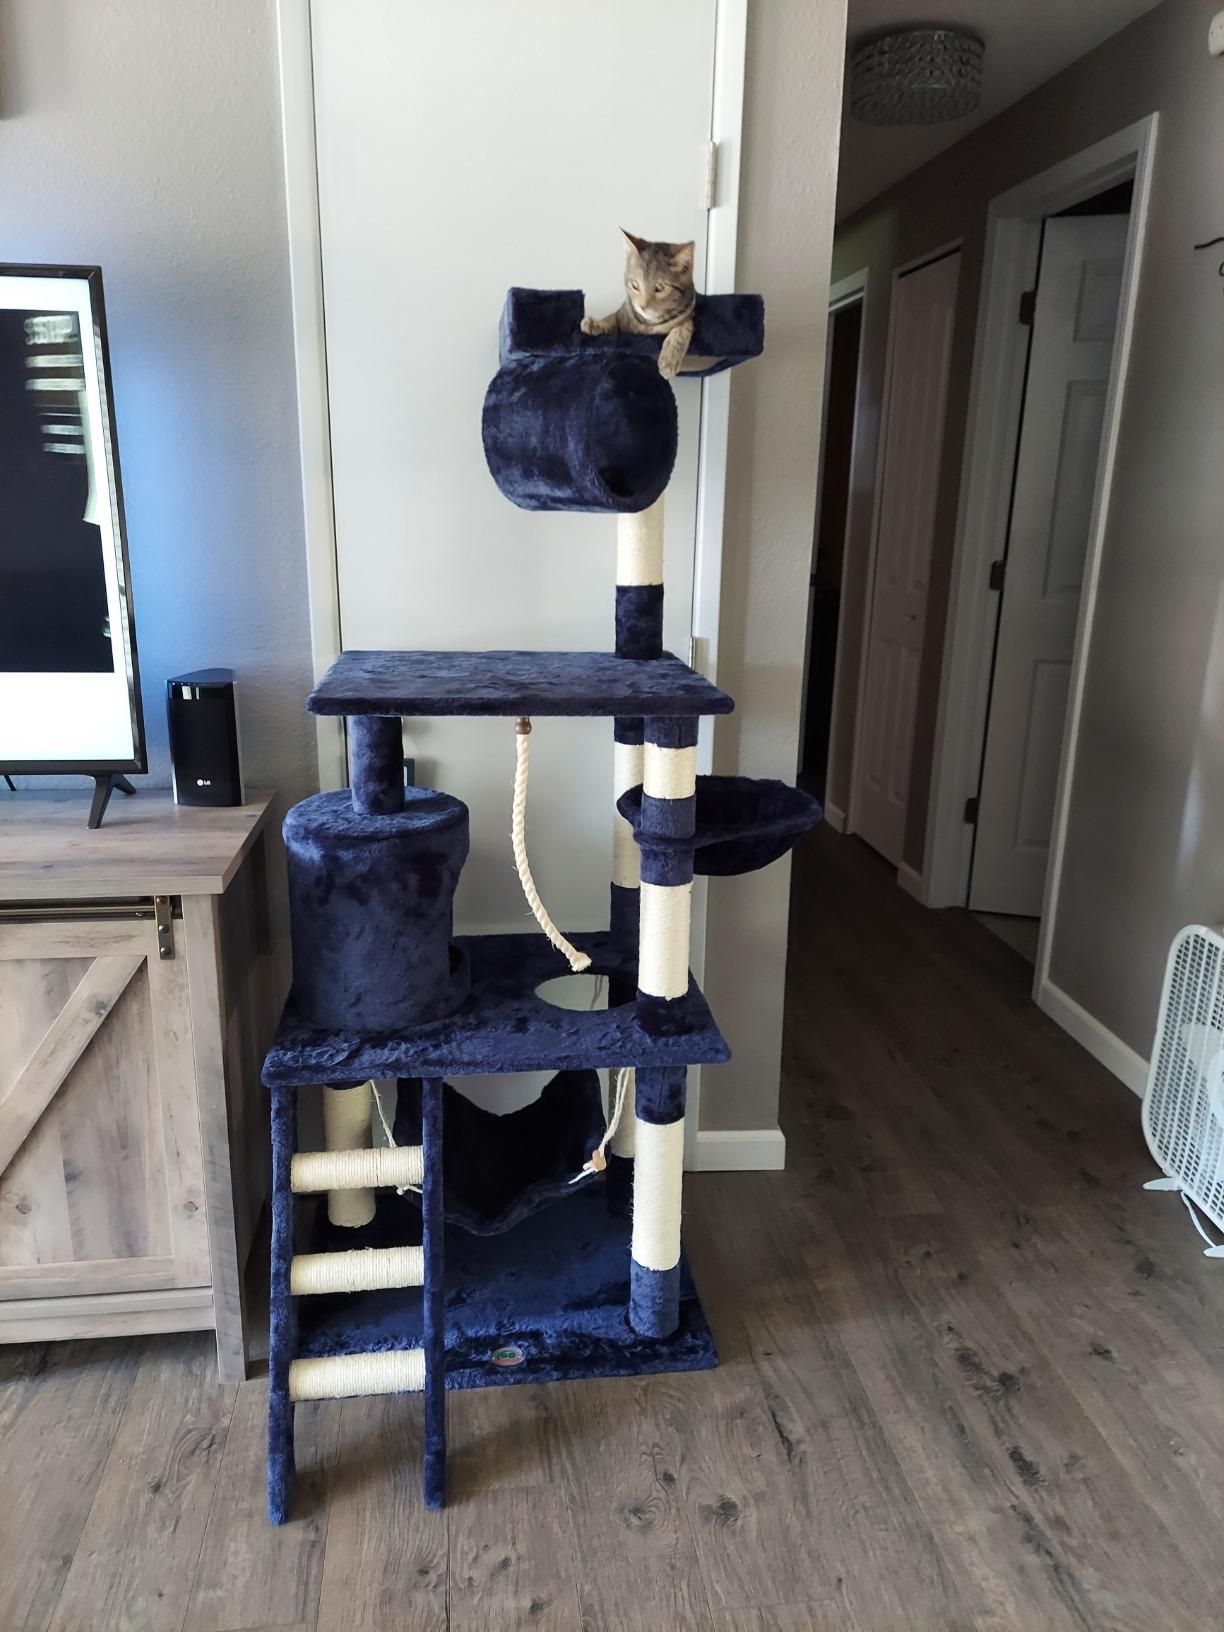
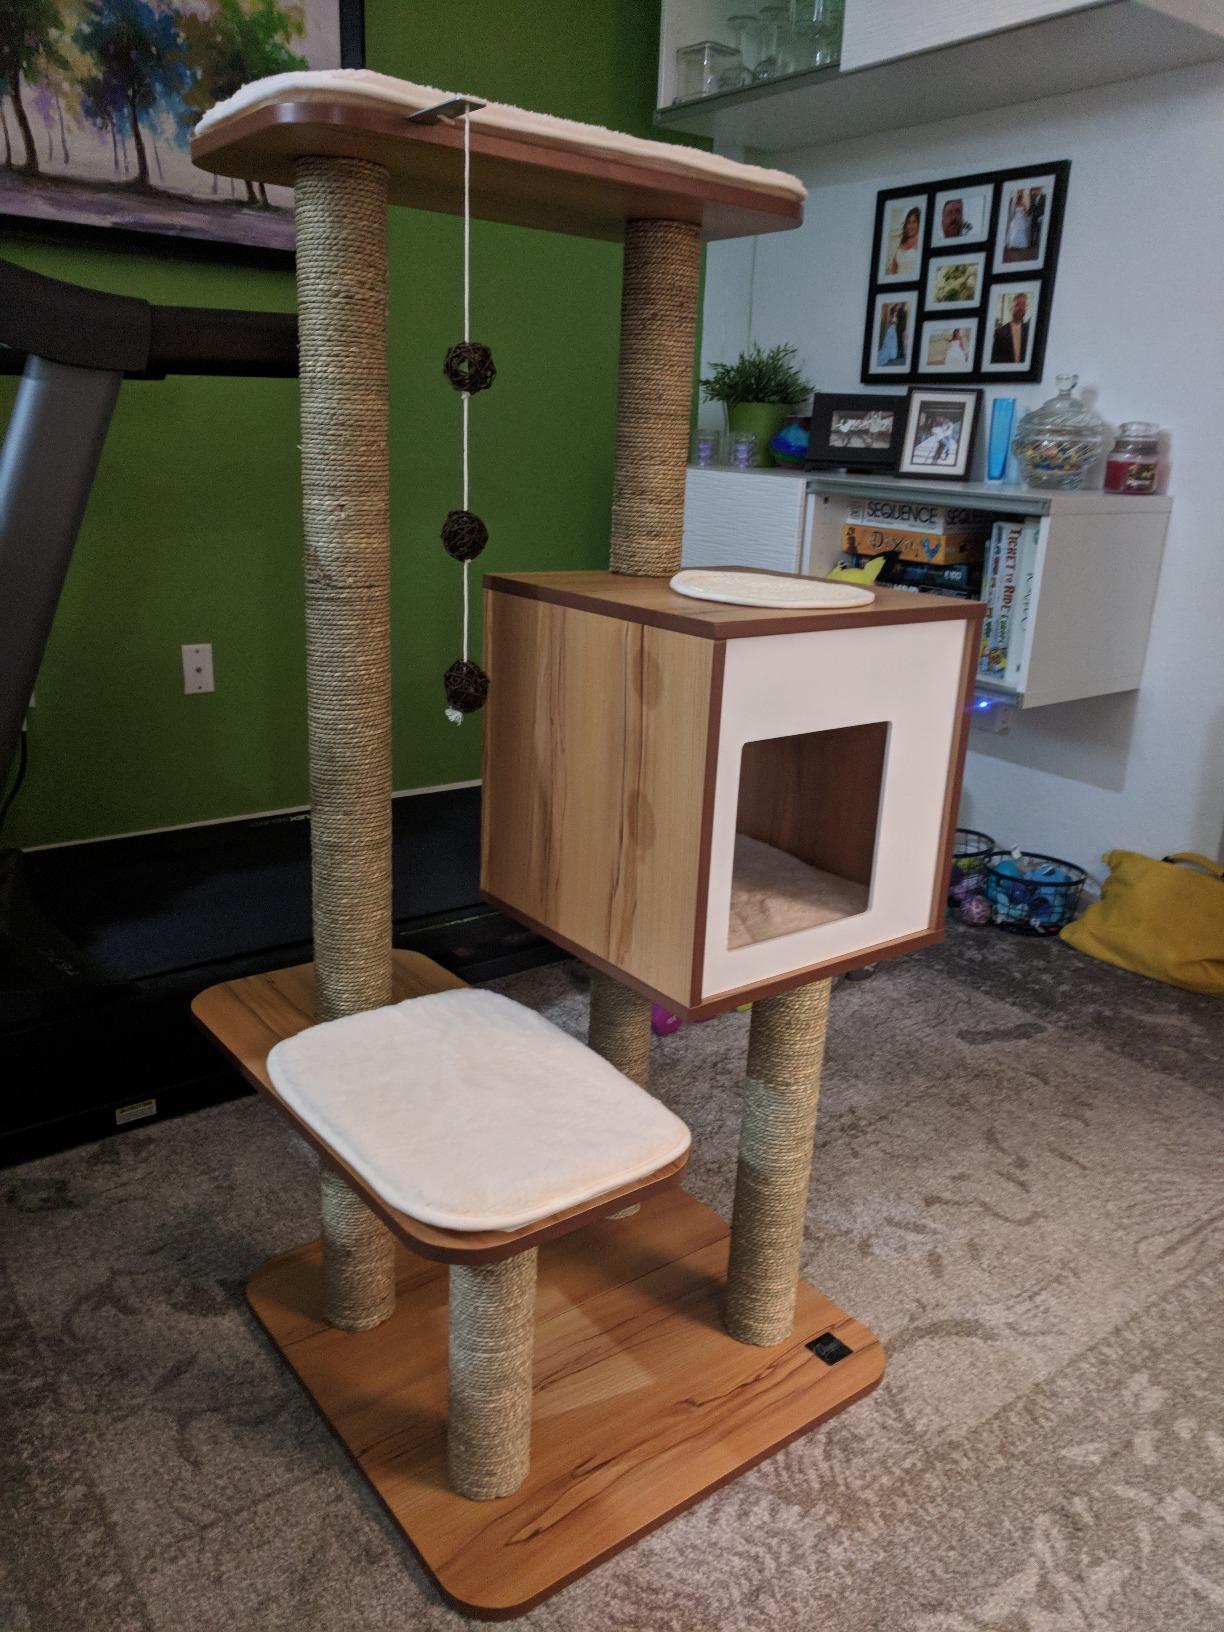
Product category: items_cat tree
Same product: no